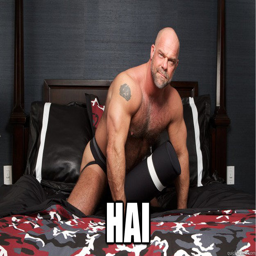
tell your classmates there will be plenty of alcohol at your party .